Aluna

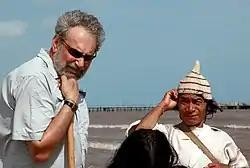
Alan Ereira'and Mama Shibulata during filming production of "Aluna"

Originally the budget was set at £270,000. Alan Ereira got Bruce Parry interested in the project and Parry met with the Kogi, who agreed to the project. With Parry involved, the BBC offered £180,000 and Indus Films offered a further £20,000. However, when Bruce Parry became 'committed to another project', the offer of funding from the BBC was withdrawn. Therefore, Alan Ereira had to seek alternative funding. Some of this funding came from the British charity The Onaway Trust, which also helped fund Ereira's book on the Kogis, The Heart of the World.